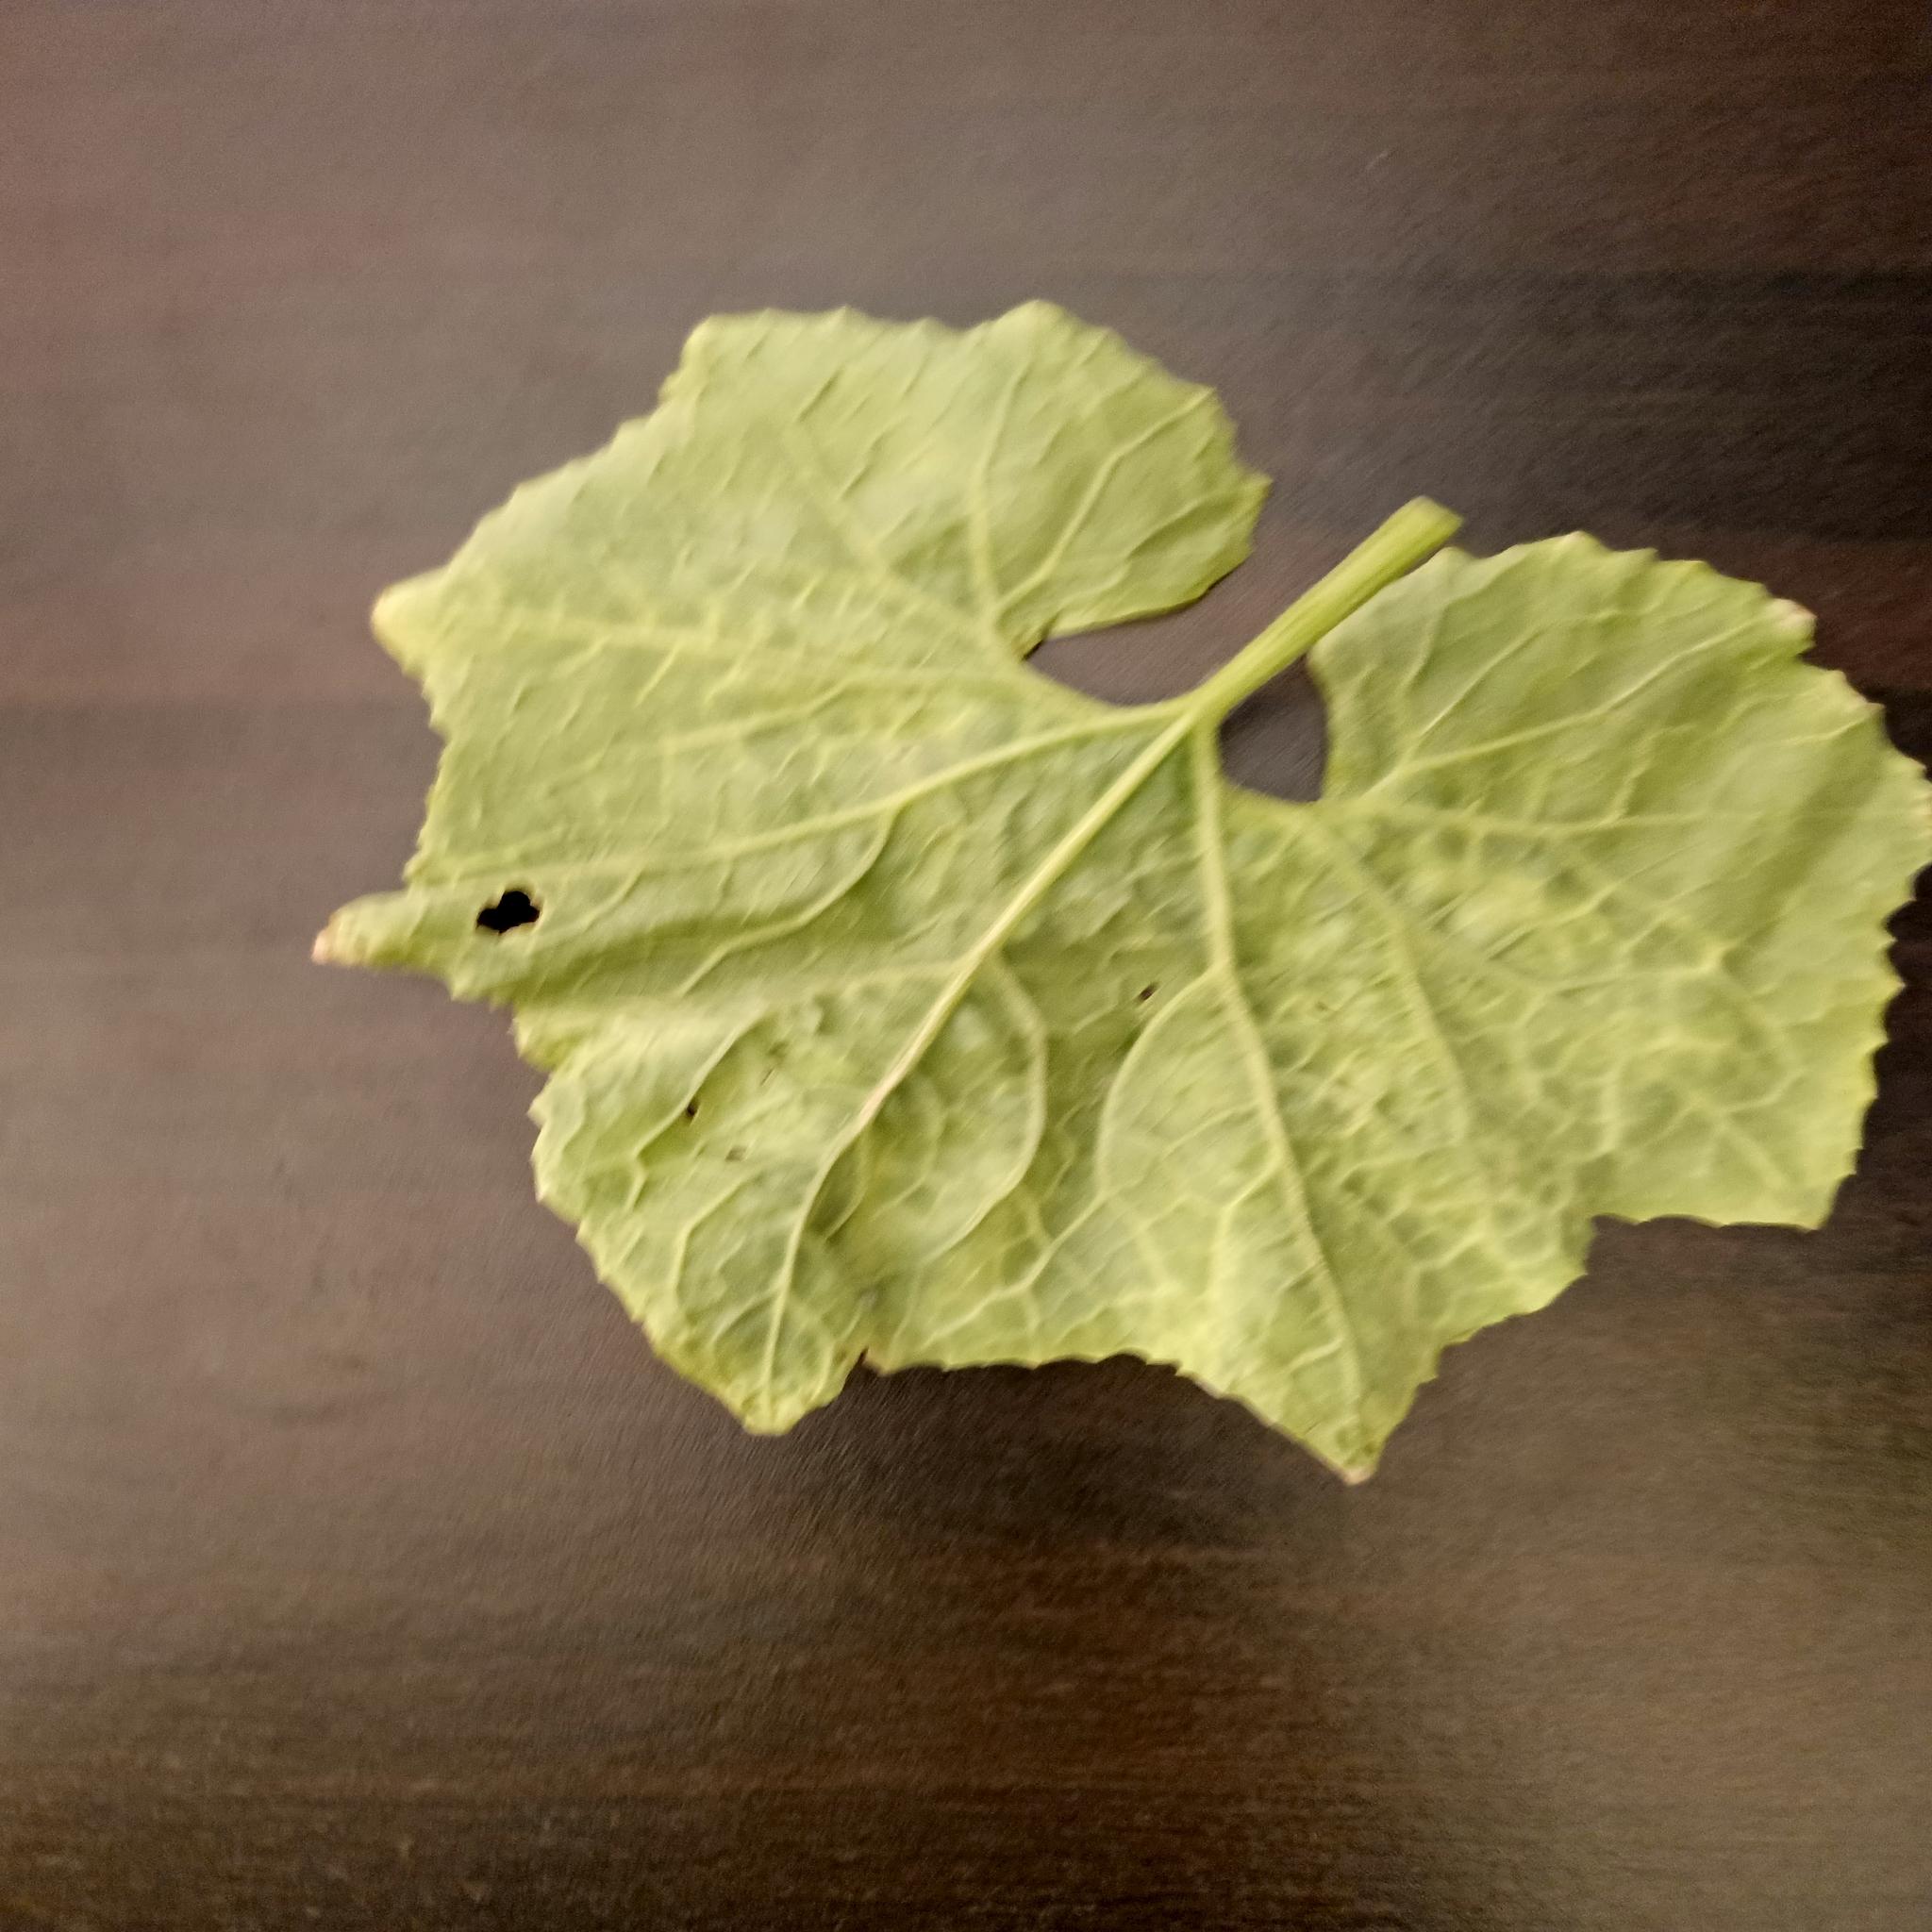
Label: Downy mildew